Pyramid of Nyuserre

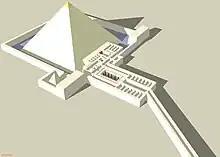
A digital reconstruction of Nyuserre's pyramid complex: main pyramid, mortuary temple, cult pyramid, and part of the causeway

Old Kingdom mortuary complexes typically consist of five main components: (1) a valley temple; (2) a causeway; (3) a mortuary temple; (4) a cult pyramid; and (5) the main pyramid. Nyuserre's monument has all of these elements. Its main pyramid is constructed from seven steps of limestone, with a cult pyramid located near its south-east corner and an unusual L-shaped mortuary temple adjacent to its eastern face. The valley temple and causeway were originally intended for Neferirkare's monument, but were co-opted by Nyuserre.